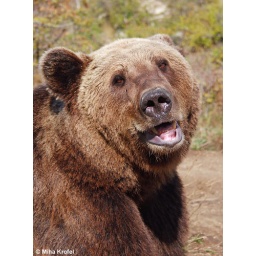
European brown bear ( Ursus arctos ) (photographed in captivity)